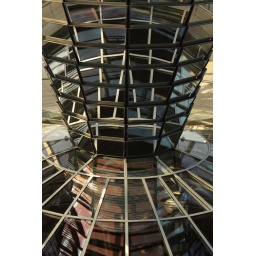
Center column made out of mirrors in the glass rooftop at the Rijksdag in Berling.